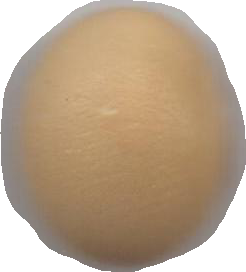
Variety: Grobogan